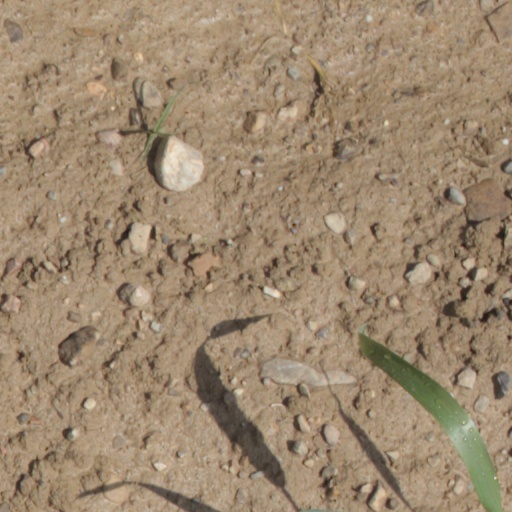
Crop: wheat